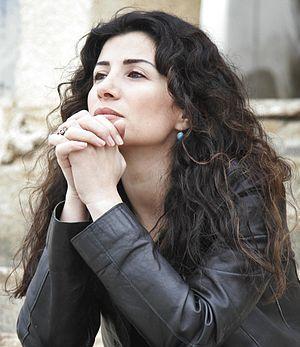
Joumana Haddad en 2007. العربية: جمانة حداد (مواليد 1970، بيروت) كاتبة ومترجمة وصحافية لبنانية، منذ عام 2014 يتم اختيارها سنوياً كواحدة من المئة امرأة عربية الأكثر نفوذاً في العالم، تم إلتقاط هذه الصورة في عام 2007